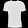
Label: T - shirt / top